Ceallasaigh Beag

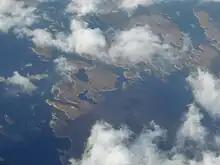
Ceallasaigh Beag from the air. Ceallasaigh Mòr is at the top of the picture, partly obscured by clouds. The Aisgernis peninsula of mainland North Uist is at top right.

Neither Ceallasaigh Mòr nor Ceallasaigh Beag are listed by Hamish Haswell-Smith in his definitive listings of islands greater in size than suggesting that he measured both of them as <40 ha, or that he considered them to be tidal and connected to mainland North Uist. It is possible that at some stages of the tide that these two islands are connected to one another and that Ceallasaigh Mòr is joined to North Uist near Bràigh Cheallasaigh.